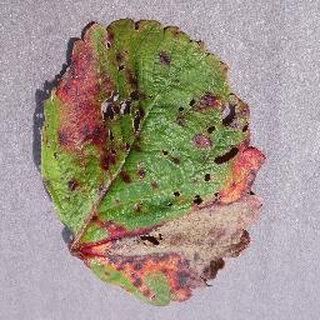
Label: strawberry_leaf_scorch